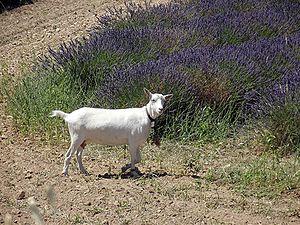
Le plateau d'Albion est situé à cheval sur les trois départements du Vaucluse, de la Drôme et des Alpes-de-Haute-Provence. Il se subdivise administrativement en sept communes : Sault, Ferrassières, Aurel, Revest-du-Bion, Saint-Trinit, Saint-Christol, Simiane-la-Rotonde.